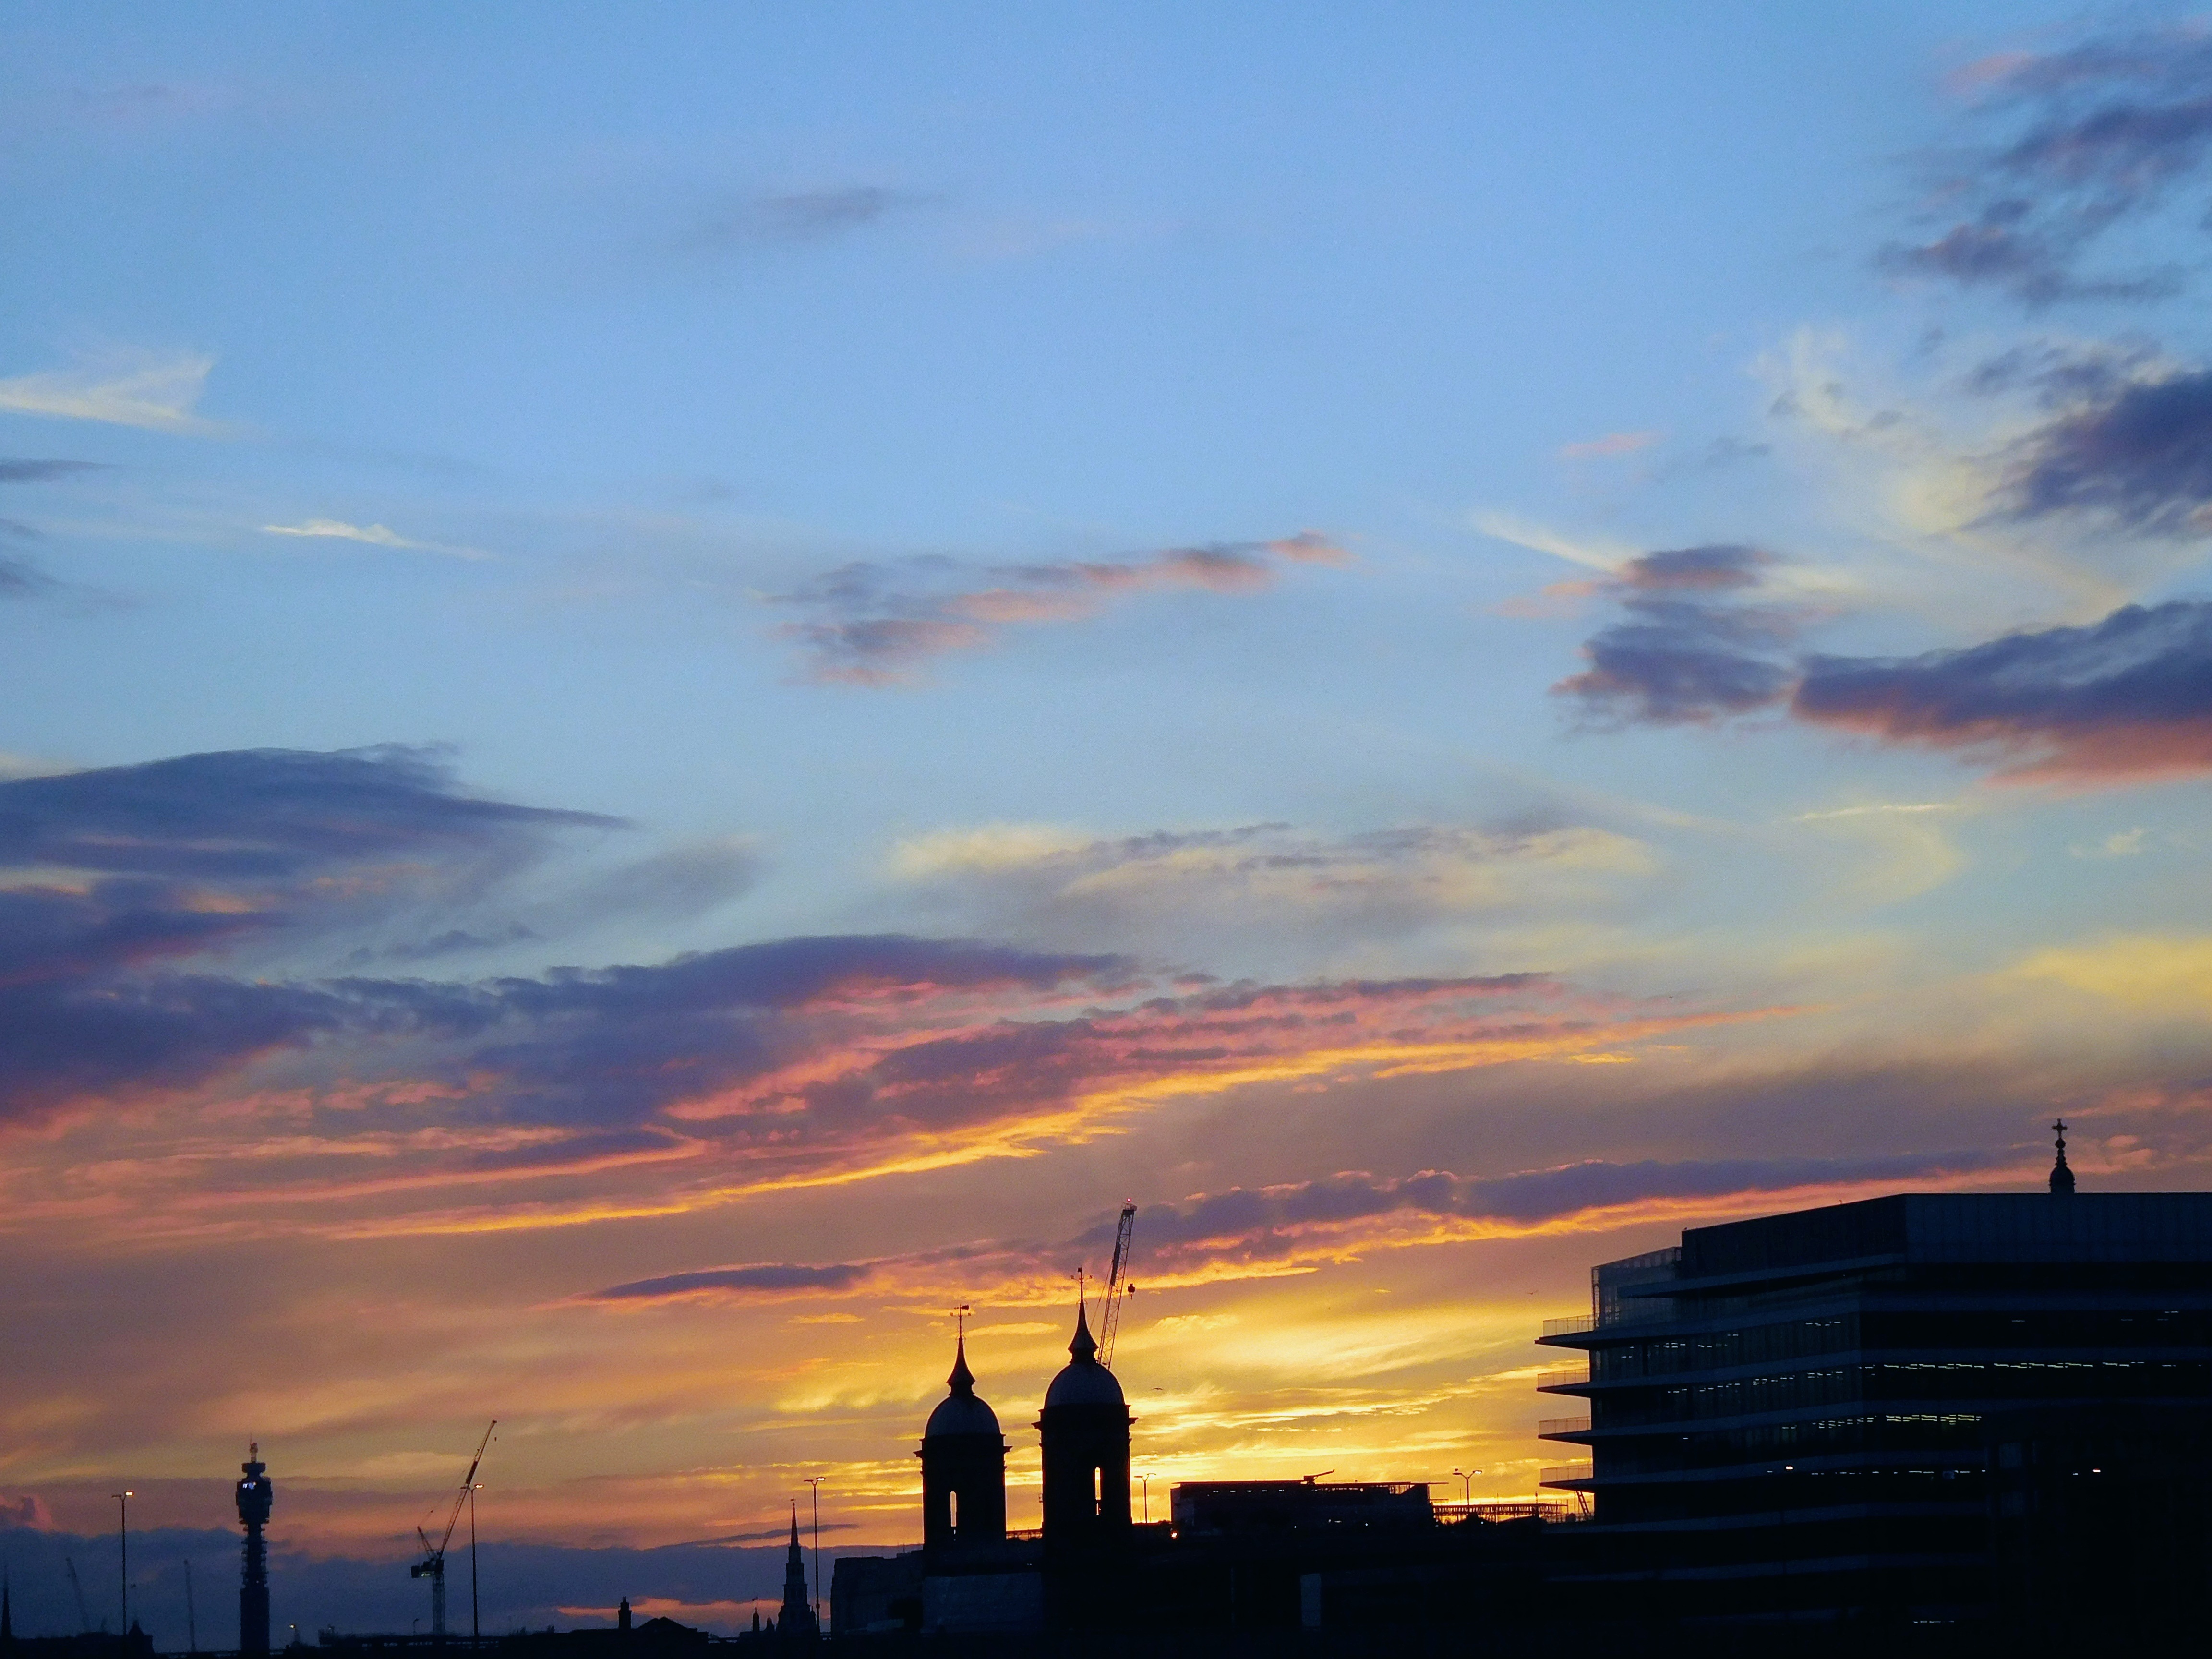
landscape, sea, nature, outdoor, horizon, light, cloud, sky, sunrise, sunset, skyline, sunlight, morning, dawn, summer, travel, dusk, evening, blue, colorful, clouds, colors, afterglow